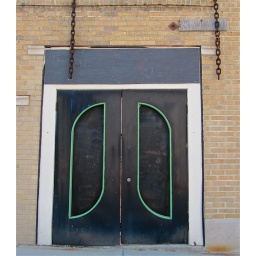
Cheaply made, but interesting, plywood doors covering doorways in a brick building in the 18th &amp;amp; Vine Jazz District. KCMO.